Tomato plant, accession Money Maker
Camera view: vertical (180 deg); turntable rotation: 150 degrees
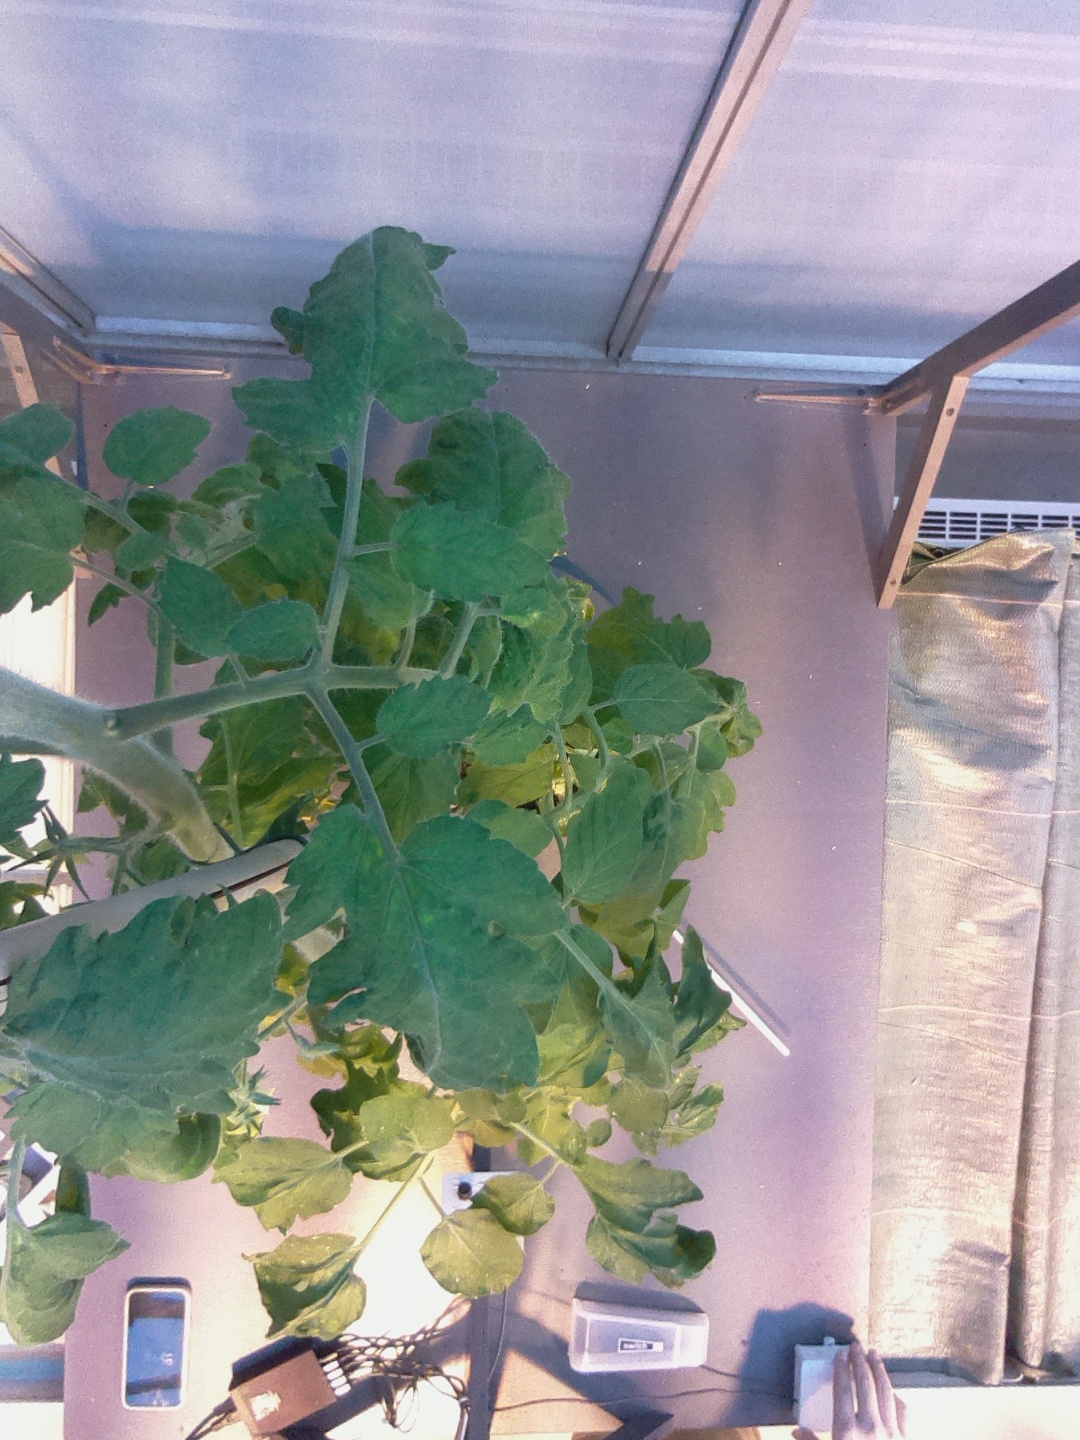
BBCH growth stage 63: 30%-40% of flowers open